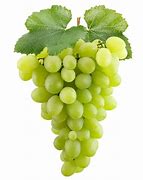
Label: Grapes